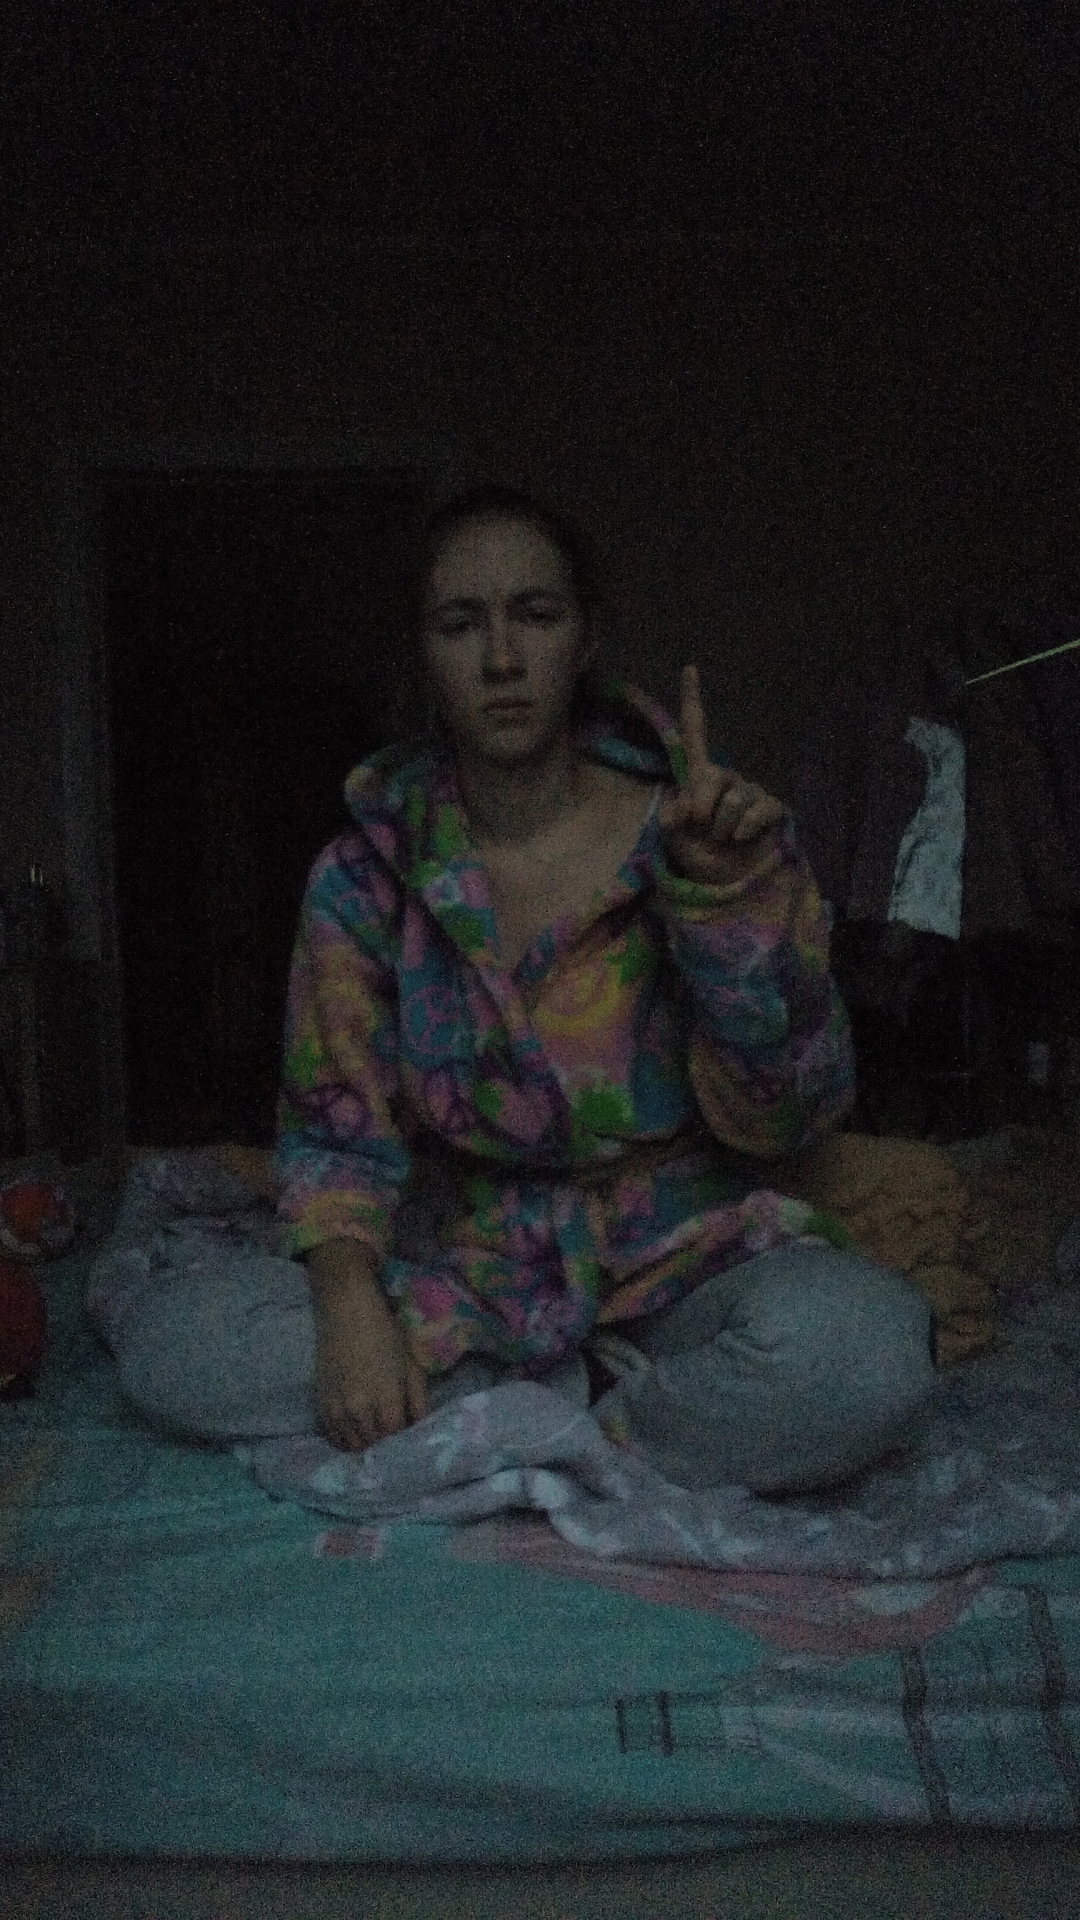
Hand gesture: one